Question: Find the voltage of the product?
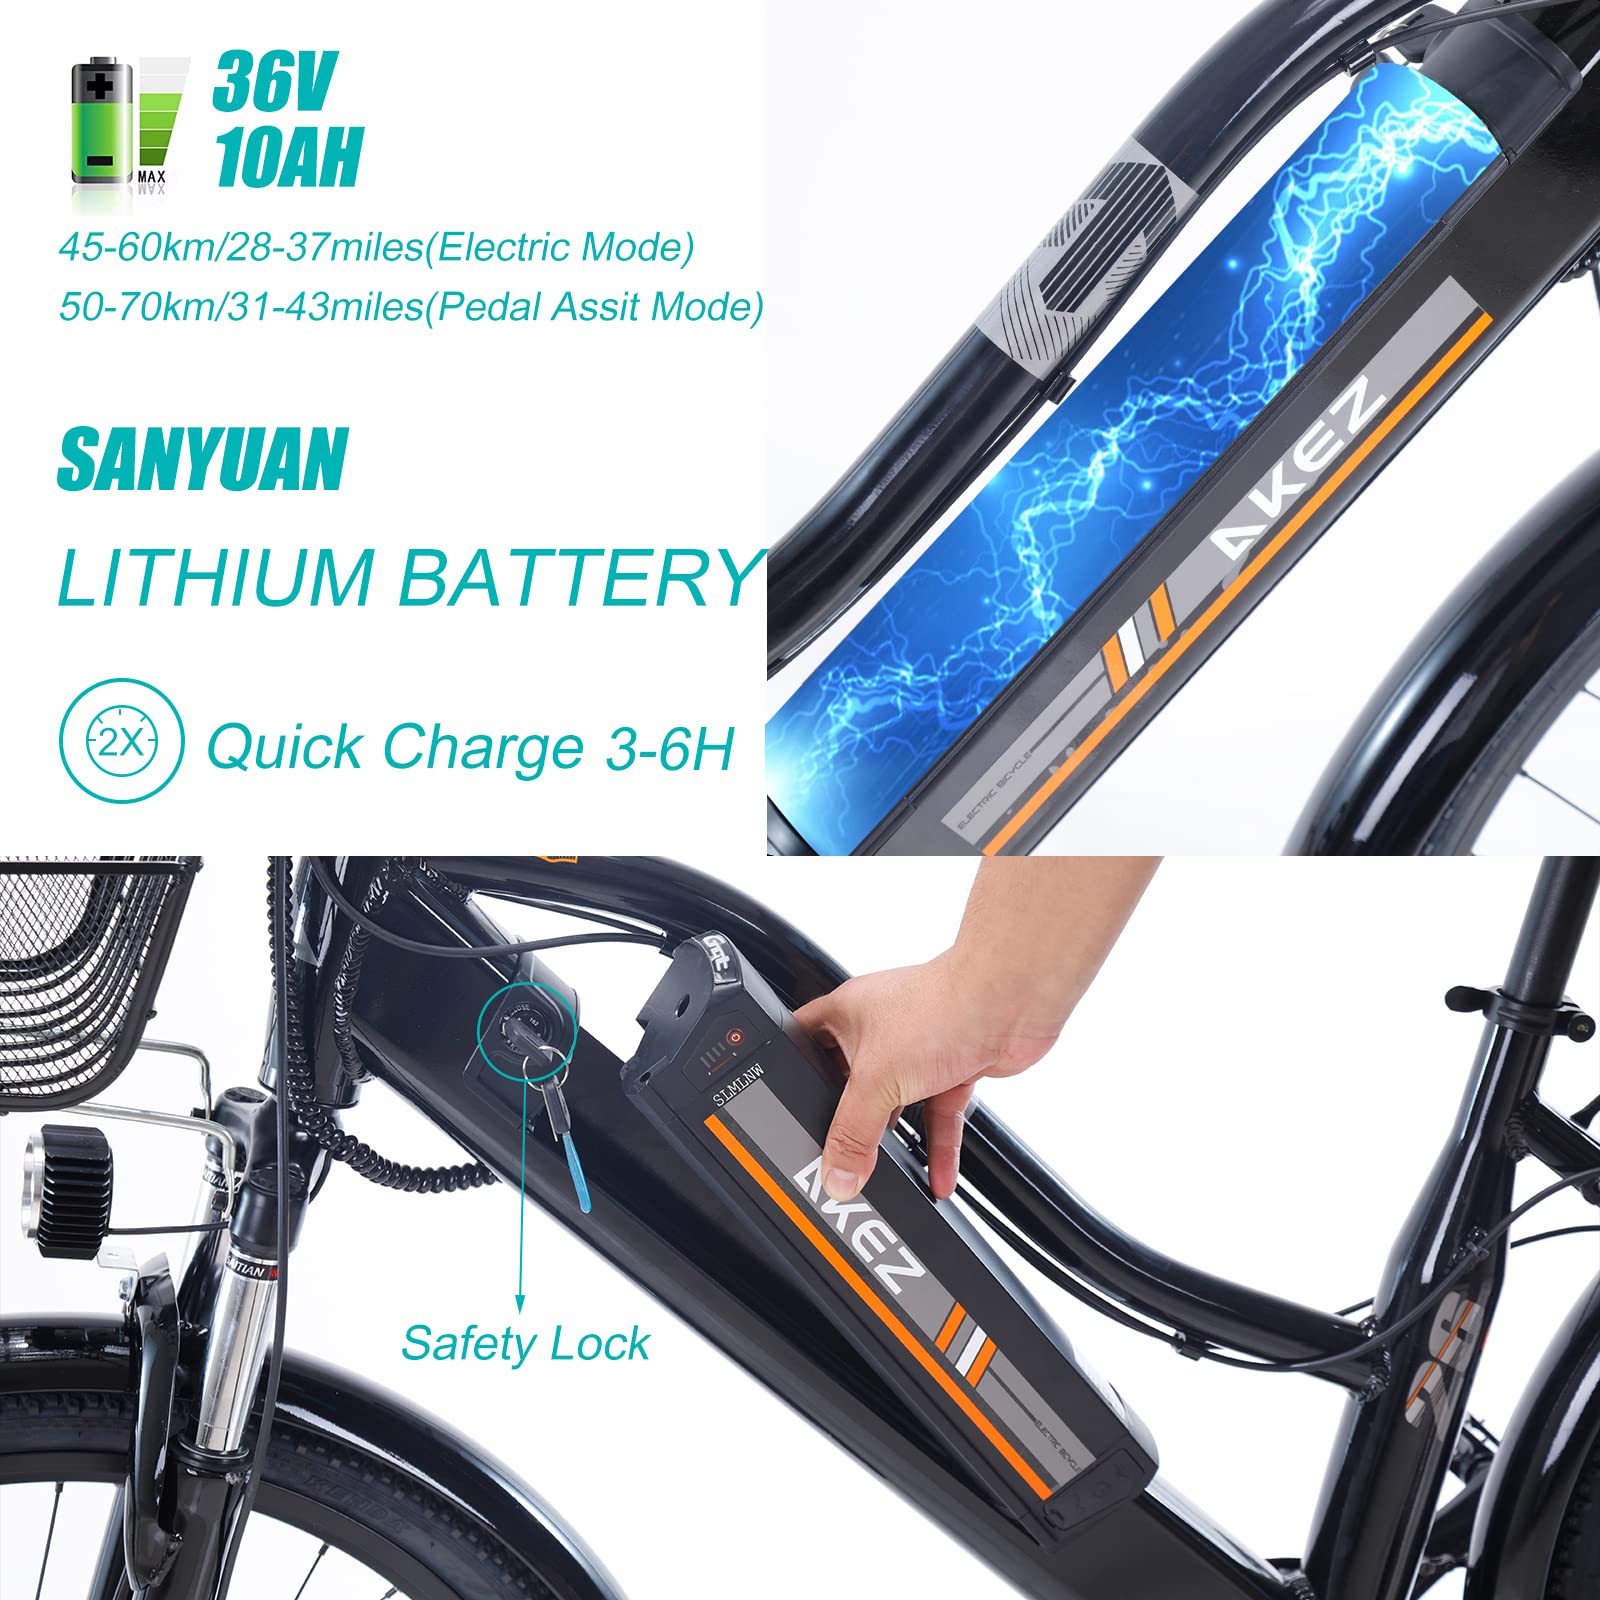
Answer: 36.0 volt